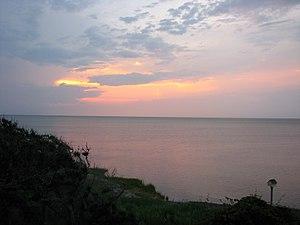
La baie de Pamlico en Caroline du Nord est, avec 129 km de longueur par 24 à 48 km de largeur, le plus grand lagon de la Côte Est des États-Unis. Cette étendue d'eau est séparée de l'océan Atlantique par les Outer Banks, un chapelet d'îles basses et sablonneuses, dont l'extrémité orientale est le cap Hatteras. Deux fleuves, prenant leur source dans les Appalaches, s'y déversent, la Neuse et la Pamlico. La baie de pamlico communique au nord avec la baie d'Albemarle par le détroit de Roanoke et le détroit de Croatan. Le détroit de Core en forme l'extrémité méridionale.